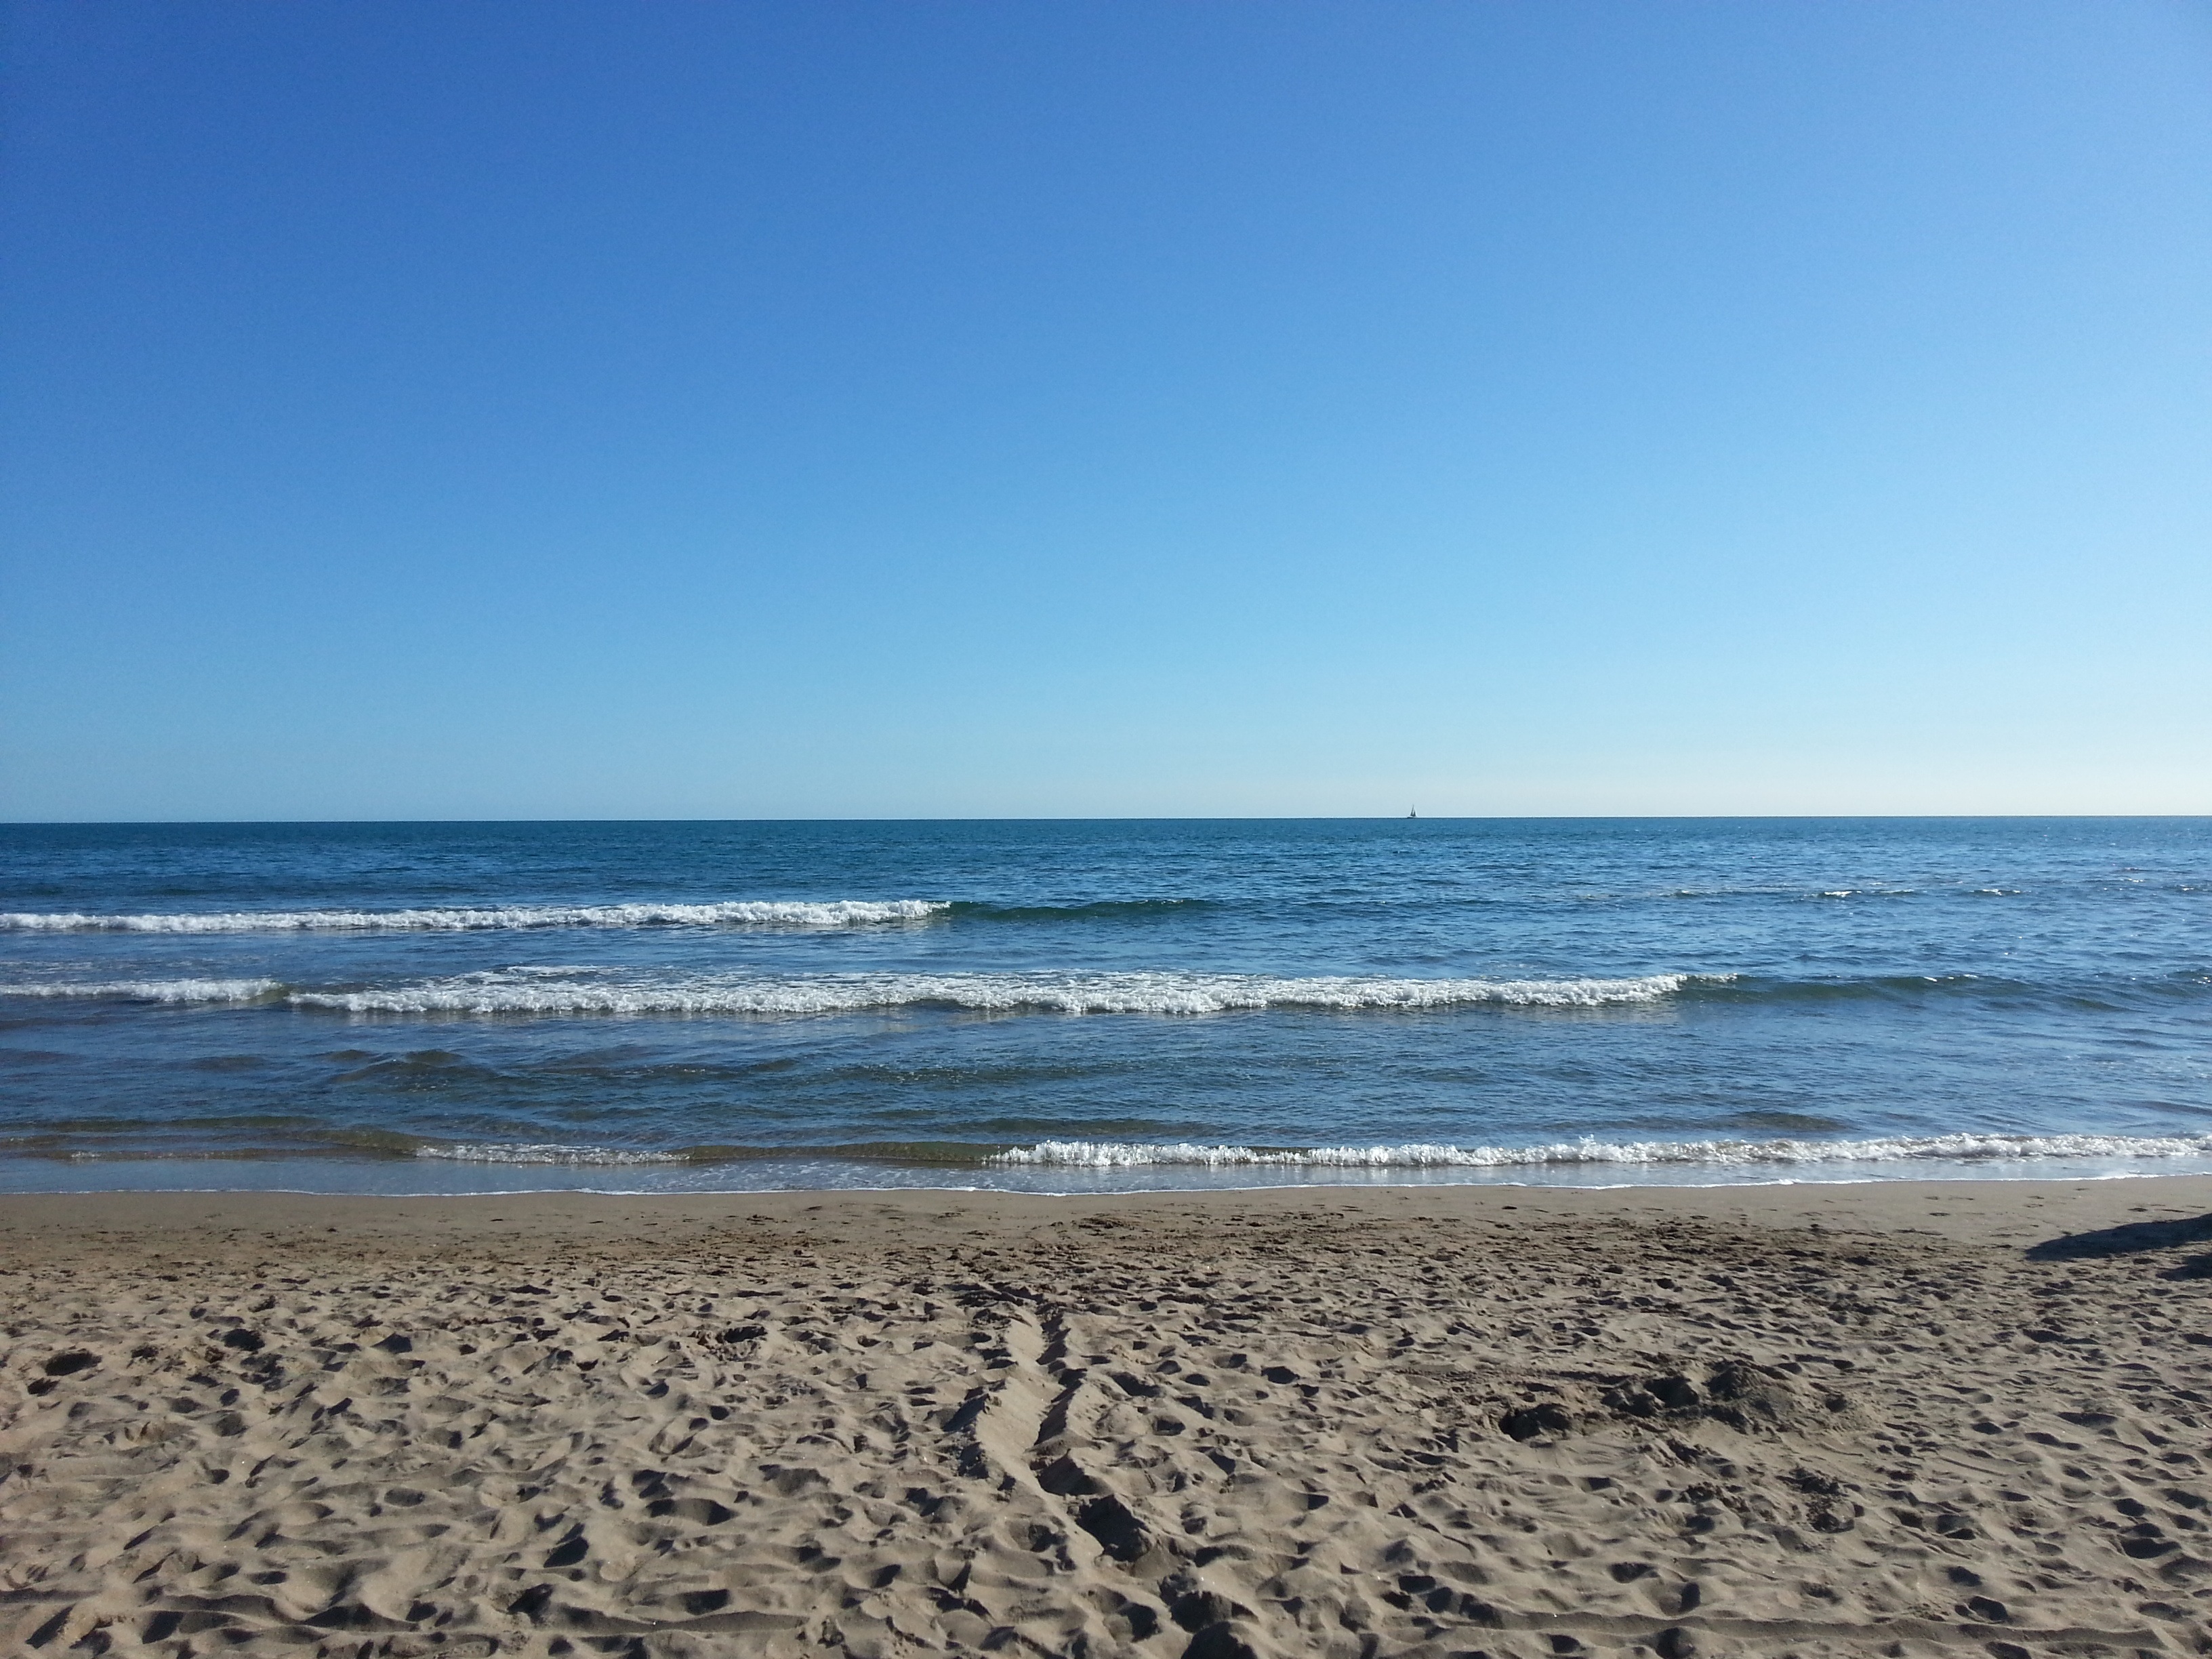
beach, sea, coast, sand, rock, ocean, horizon, sky, shore, wave, vacation, mediterranean, material, body of water, cape, wind wave